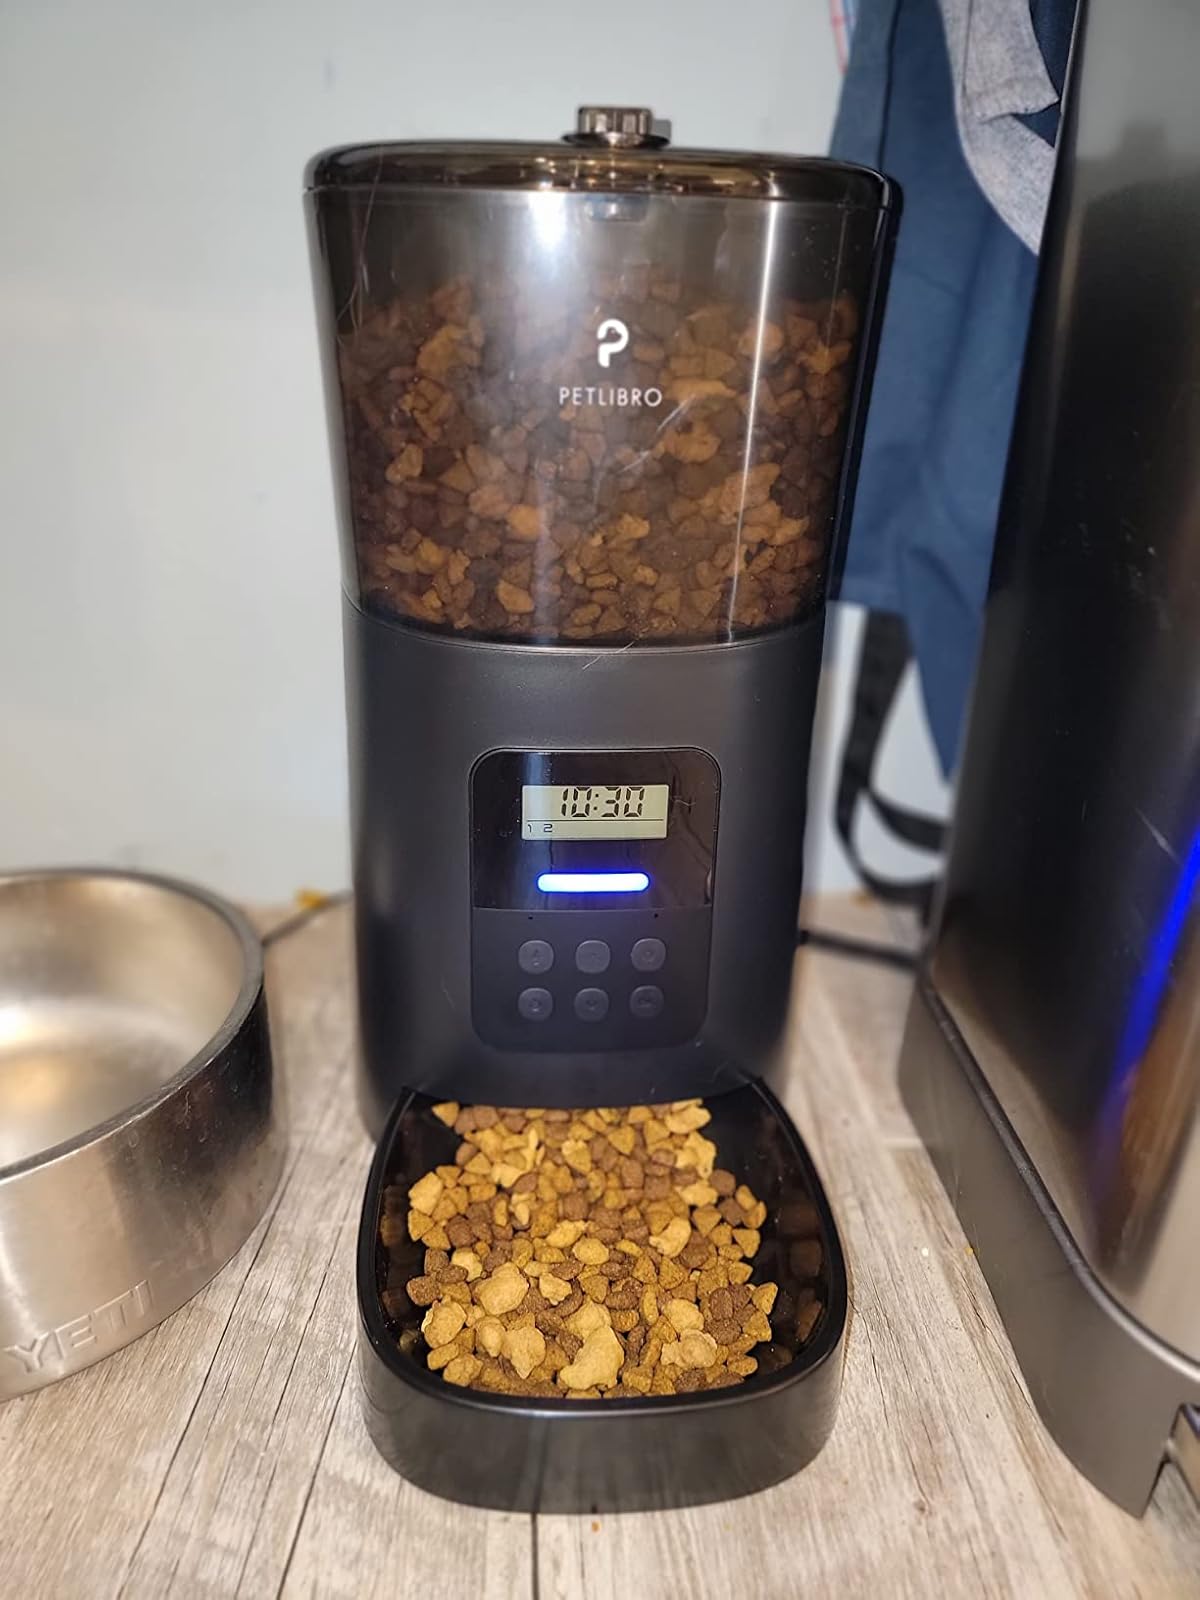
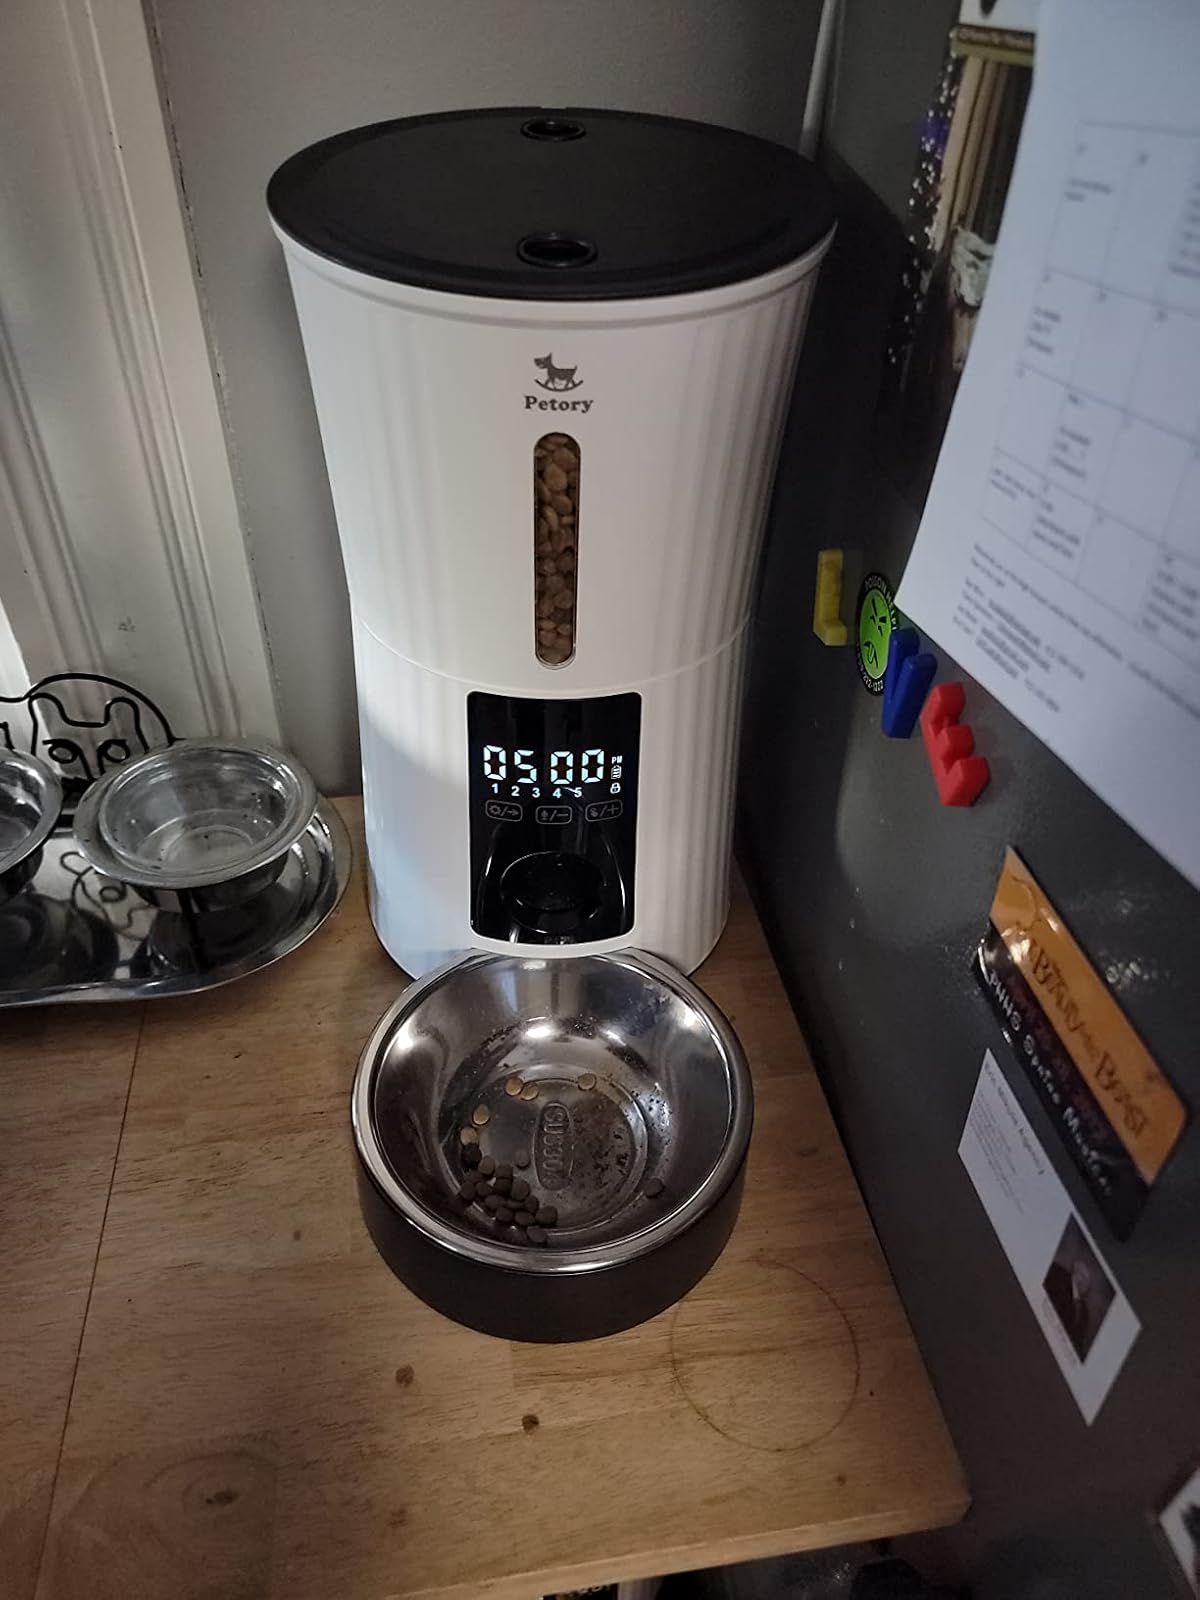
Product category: items_feeder
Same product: no